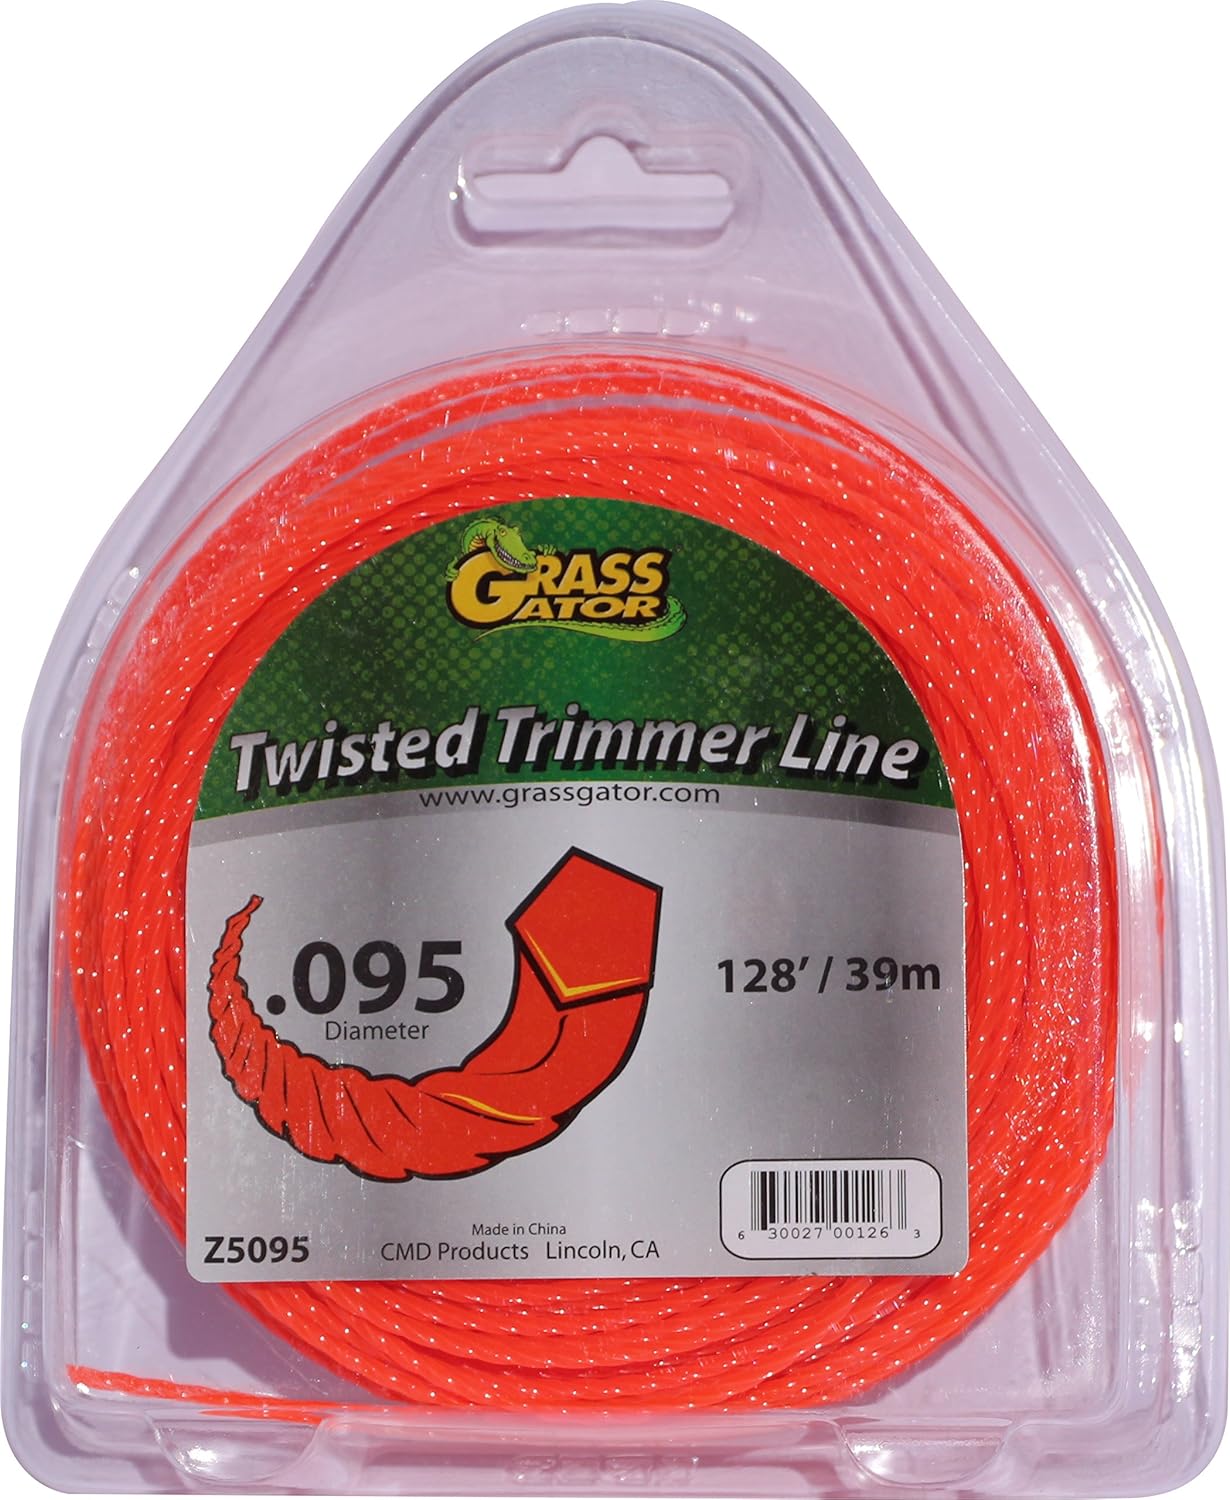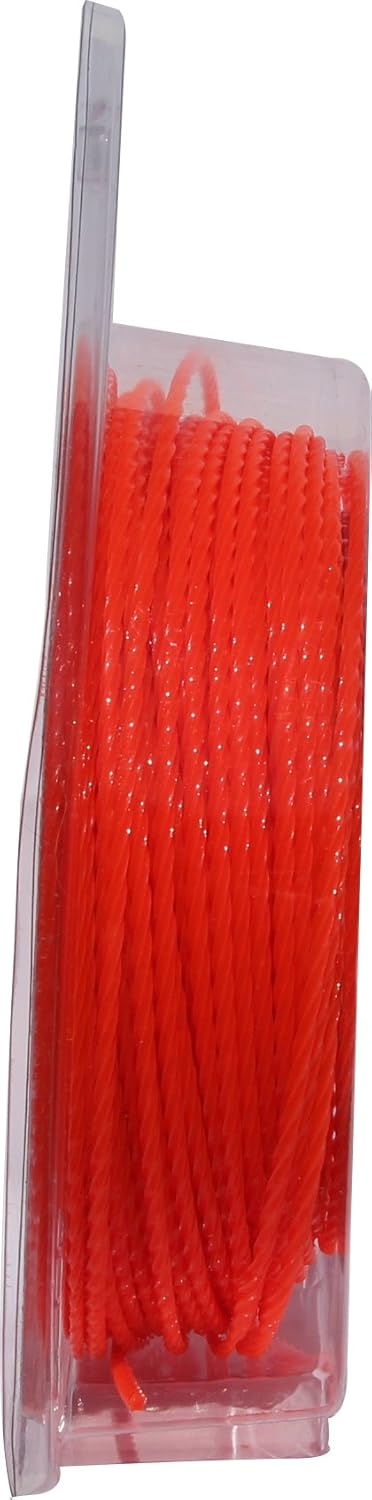
Grass Gator Z5095 Zip String Trimmer Line Pro Small Donut 128-Feet x .095
Category: Amazon Home
Product Description Grass Gator Z5095 Zip Line Twisted Pro 128-Feet Donut Trimmer Line From the Manufacturer The Grass Gator trimmer line is the perfect replacement line for all gas and electric trimmers, including: Ryobi, John Deere, Echo, Stihl, Homelite, Bolens, Weed eater, Craftsman, Toro, Cub Cadet, Troy Bilt, Honda, Poulan, Black and Decker, and most other makes. Grass Gator Twisted Line - Zip Line Pro - is a professional grade trimmer line that features: Superior wear: Formulated using the highest quality copolymers to provide maximum line life - nylon copolymer extruded twisted trimmer line. Outstanding Toughness: Engineered for ultimate impact resistance. 5 Cutting Edges. Directional aerodynamics always presents the cutting blade forward. Extra clean cutting - minimizes browning of cut grass tips. Processed to minimize line split and frays. Less wind resistance and noise. Greater momentum provides higher impact resulting from 10 percent greater line mass. Color coded by diameter size.
Features: The package length is 15.24 centimeters | The package height is 4.445 centimeters | The package width is 17.78 centimeters | Package Weight : 0.349 pounds